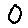
Label: 0